Mahoning Creek (Susquehanna River tributary)

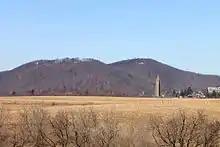
Montour Ridge, which Mahoning Creek cuts through

The elevation near the mouth of Mahoning Creek is above sea level. The elevation near the source of the creek is between above sea level. The highest parts of the watershed are in its eastern section. The watershed of Mahoning Creek is in the ridge and valley physiographic region's Appalachian Mountain Section.